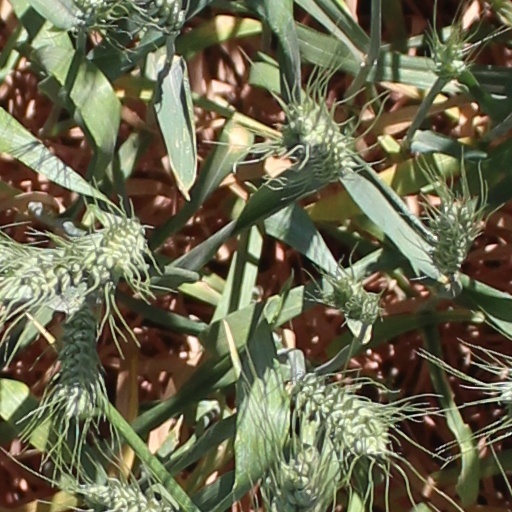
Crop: wheat